Simon Boyle

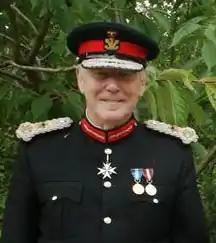
Boyle in 2014

Sir Simon Hugh Patrick Boyle (22 March 1941 – 4 September 2020) was a British business executive who was Lord Lieutenant of Gwent from 2001 to 2016.